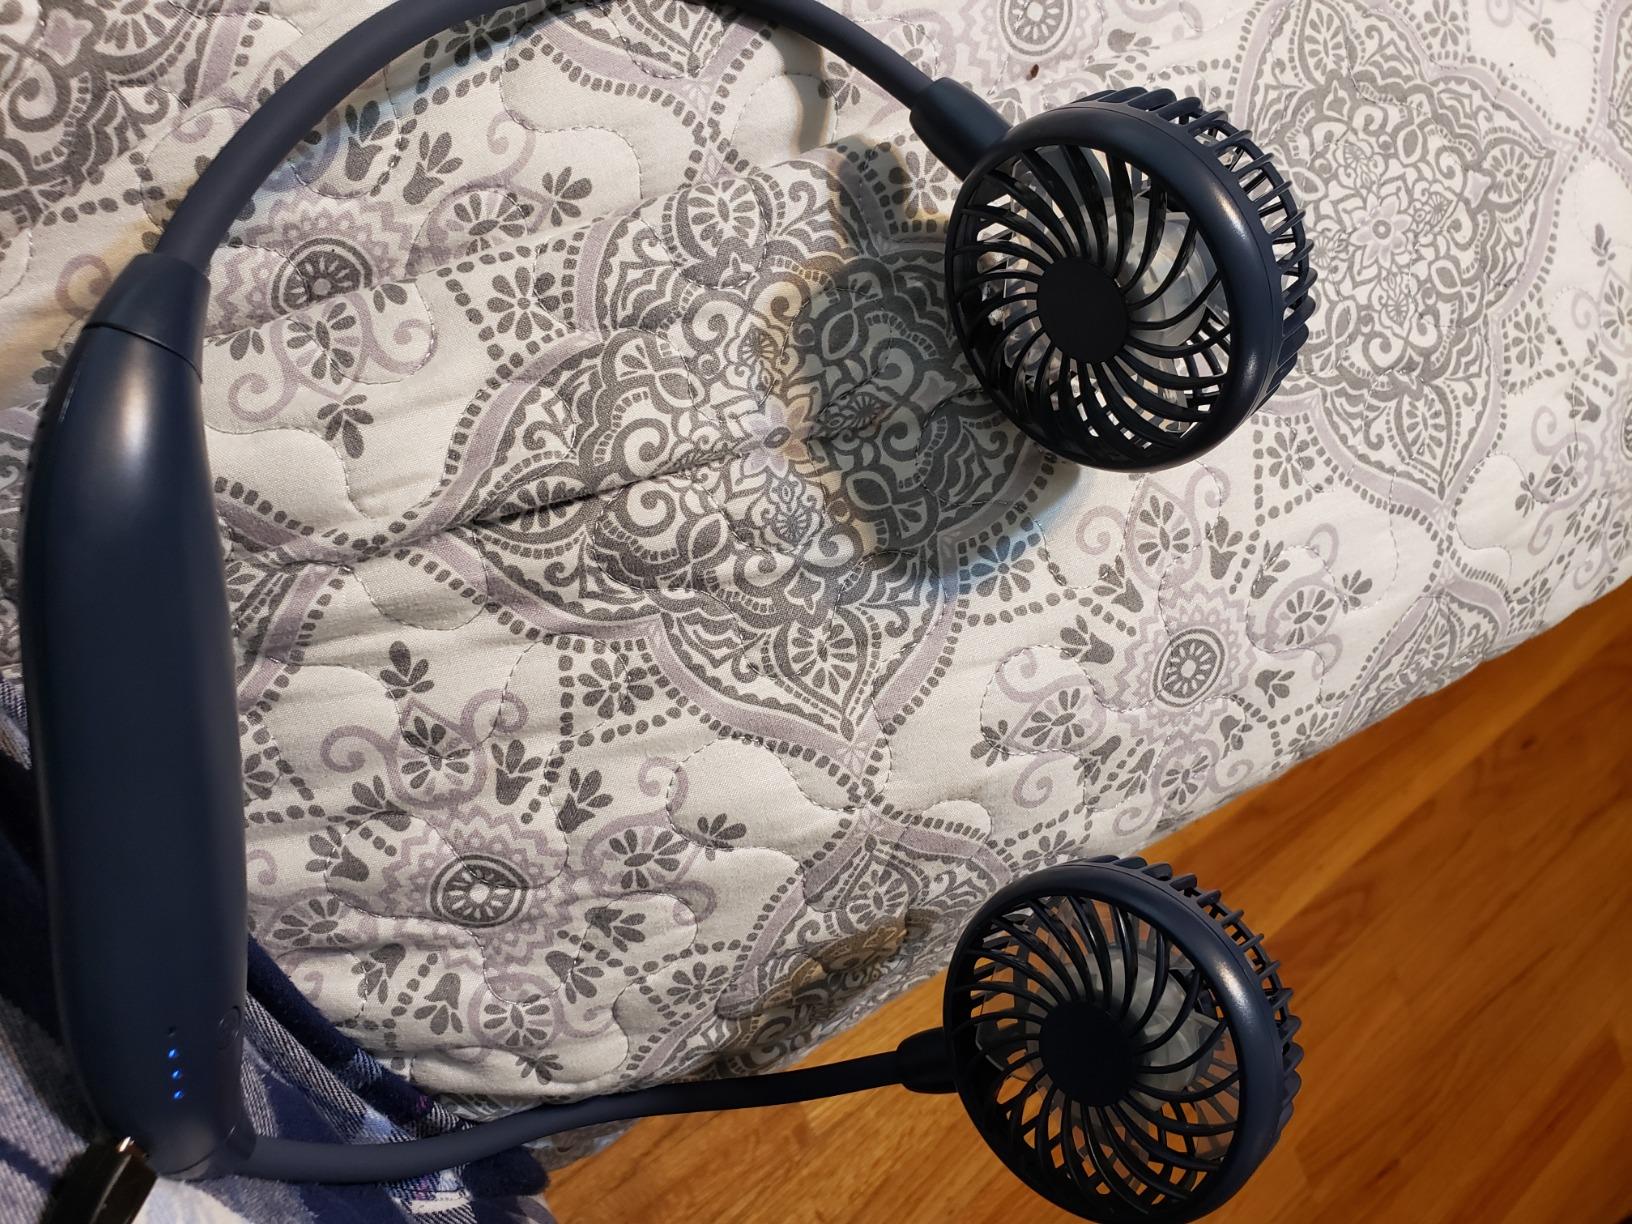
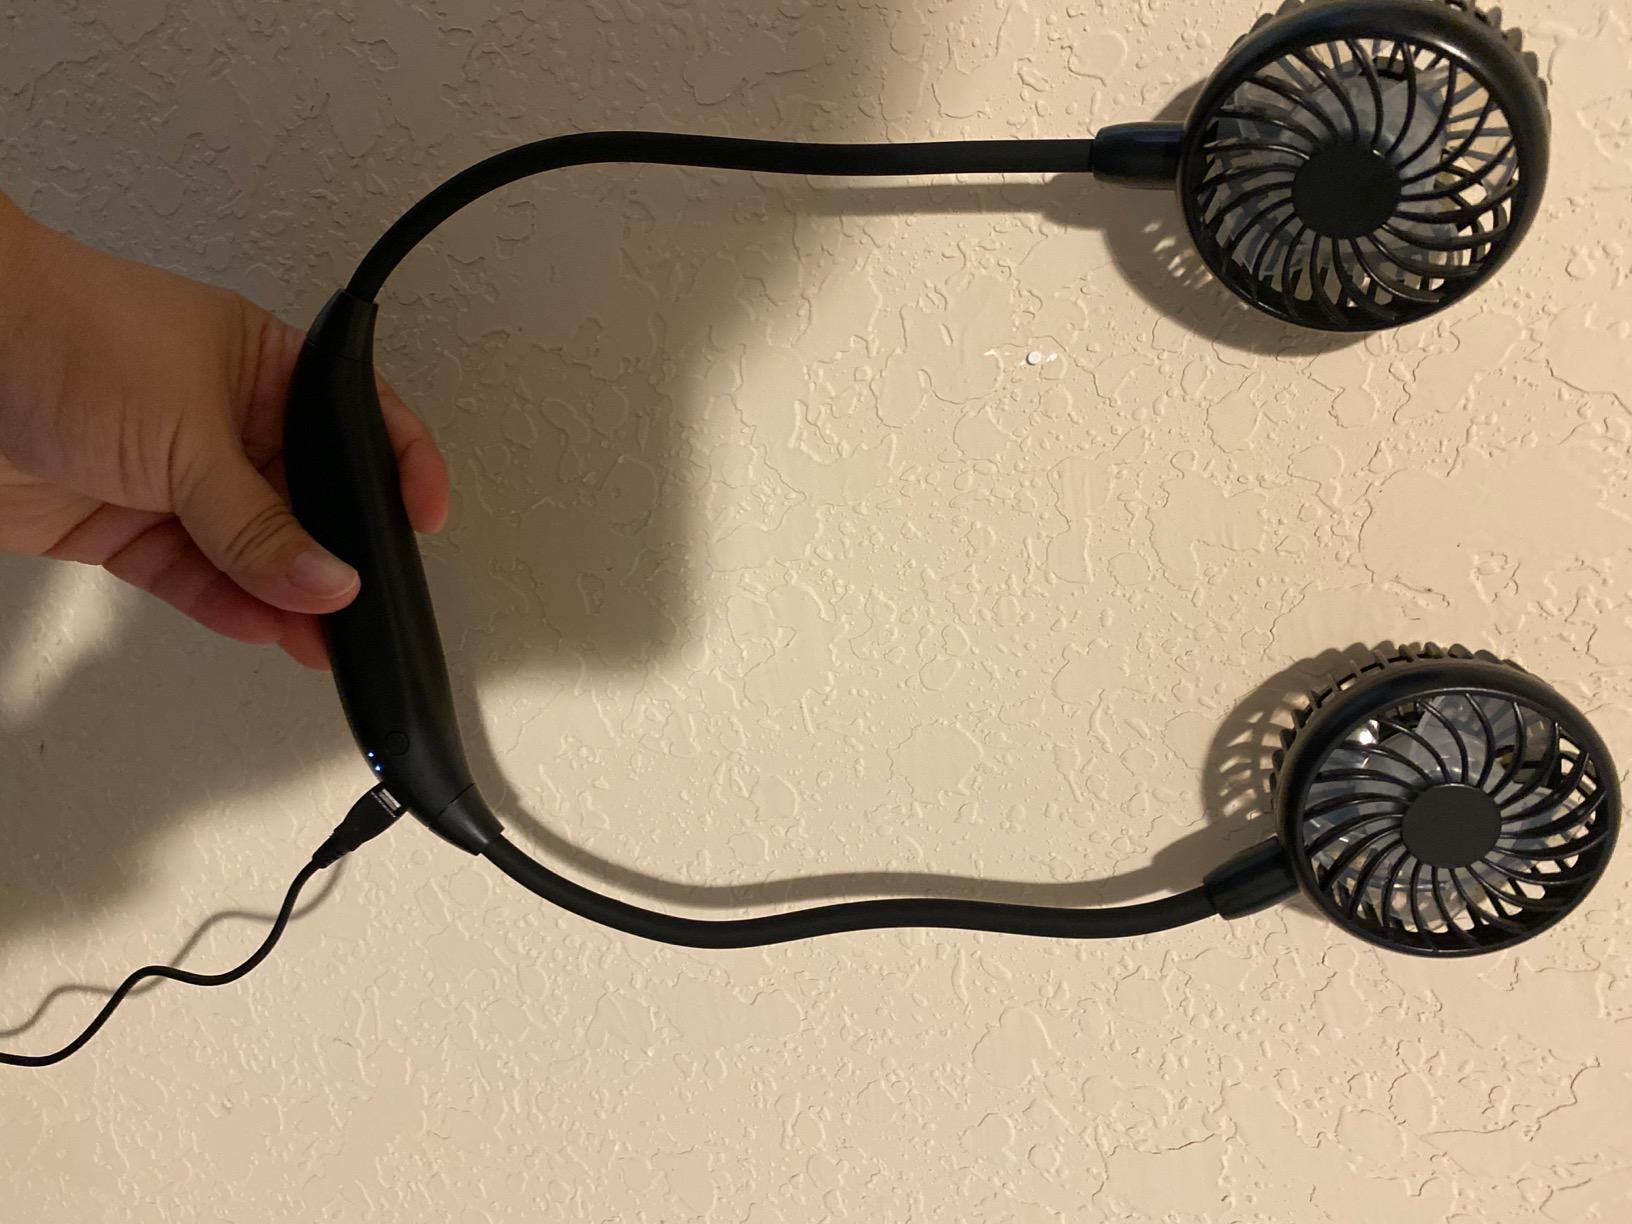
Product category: fan
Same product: no